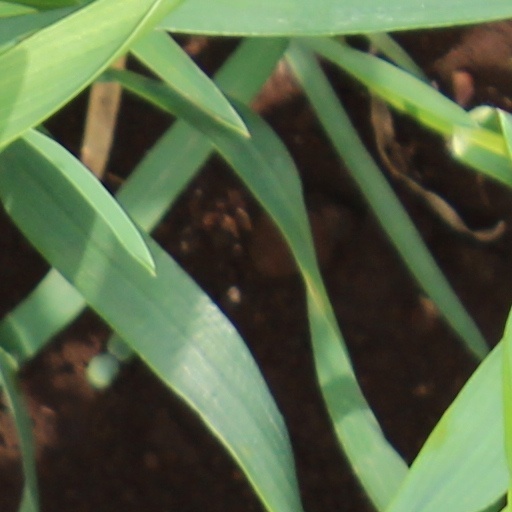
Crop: wheat